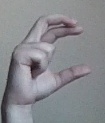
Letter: thal